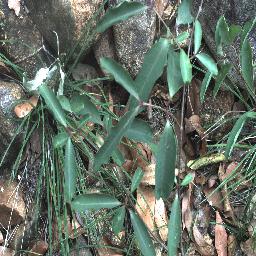
Label: rubber_vine